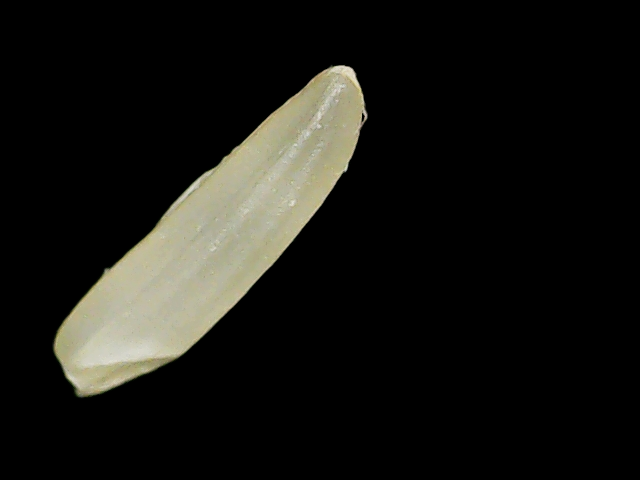
Rice variety: Binadhan25